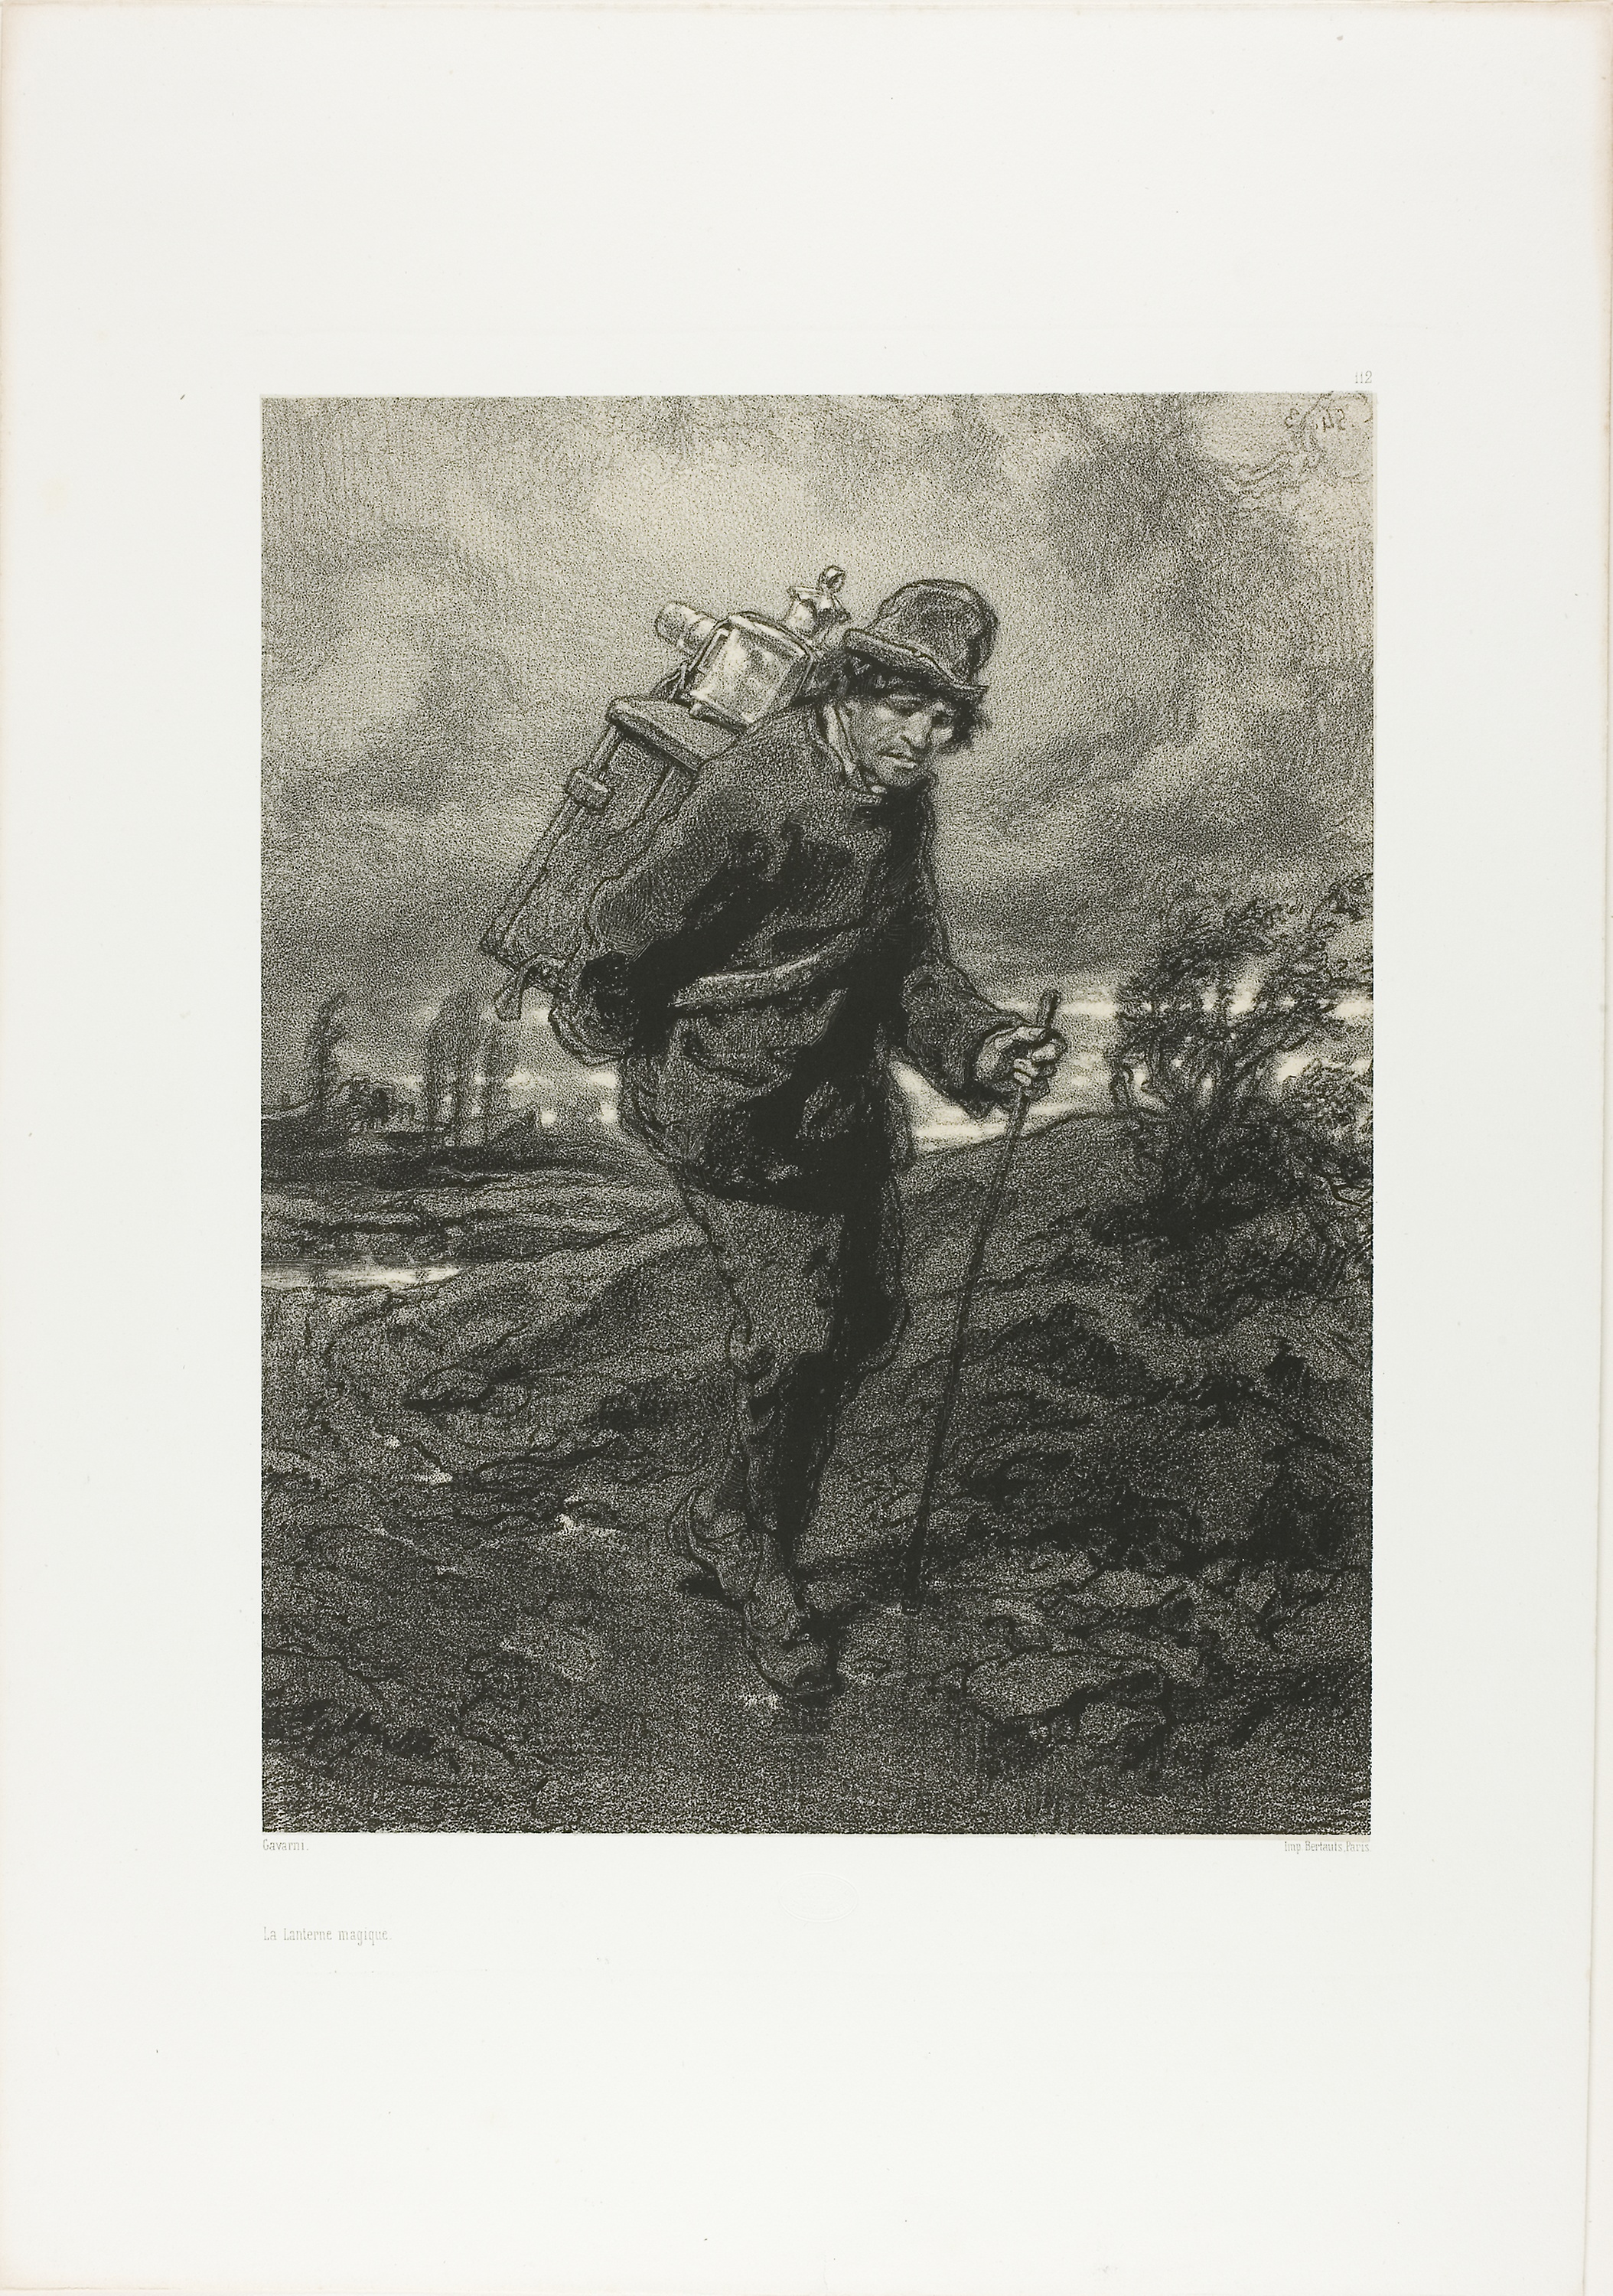
photograph, art, history, black and white, visual arts, stock photography, artwork, vintage clothing